Immaculate Conception Cathedral, Nagasaki

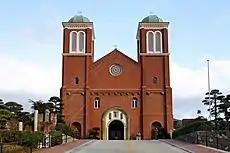
Urakami Cathedral

The , also St. Mary's Cathedral, and often known as after its location Urakami, is a Roman Catholic cathedral located in Motoomachi, Nagasaki, Japan.